Icelandic language

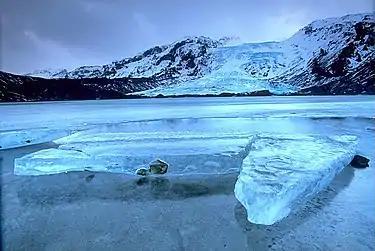
, one of the smaller ice caps of Iceland, situated to the north of and to the west of , is Icelandic for "glacier of ", in turn "glacier of island mountains".

Early Icelandic vocabulary was largely Old Norse with a few words being Celtic from when Celts first settled in Iceland. The introduction of Christianity to Iceland in the 11th century brought with it a need to describe new religious concepts. The majority of new words were taken from other Scandinavian languages; " ("church"), for example. Numerous other languages have influenced Icelandic: French brought many words related to the court and knightship; words in the semantic field of trade and commerce have been borrowed from Low German because of trade connections. In the late 18th century, linguistic purism began to gain noticeable ground in Iceland and since the early 19th century it has been the linguistic policy of the country. Nowadays, it is common practice to coin new compound words from Icelandic derivatives.